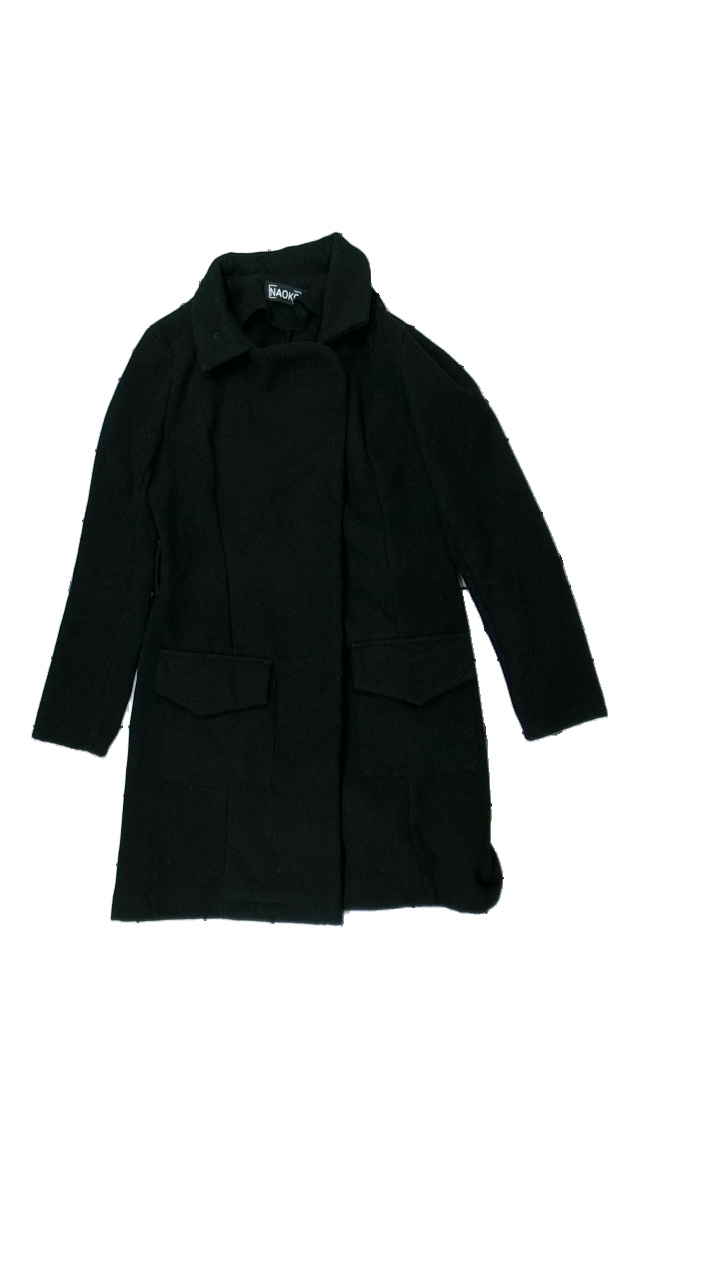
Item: Jacket (Ladies)
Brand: Naoko
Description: kappa
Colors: Black
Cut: Regular
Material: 100% polyester
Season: All
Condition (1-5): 3
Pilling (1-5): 2
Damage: hårigt, dammigt och nopprigt
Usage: Export
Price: <50